Coates Opera House

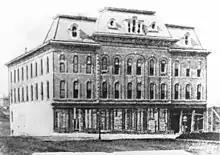
Exterior view of Coates Opera House

The Coates Opera House was a prominent performing arts venue and cultural landmark in Kansas City, Missouri from its founding in 1870 to its destruction in a fire in 1901. It was built by Kersey Coates, a local hotelier. The House was the first legitimate theater in Kansas City. It was located on the northwest corner of 10th and Broadway.